Katowice

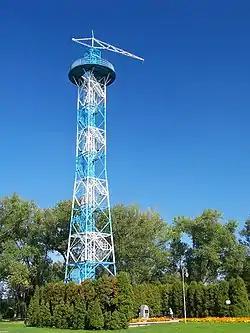
Parachute Tower, one of the symbols of the Polish Defense of Katowice

Under the Treaty of Versailles after World War I, the Upper Silesia plebiscite was organised by the League of Nations. Though Kattowitz proper voted 22,774 to remain in Germany and 3,900 for Poland, it was attached to Poland as the larger district voted 66,119 for Poland and 52,992 for Germany. Following the Silesian Uprisings of 1918–21 Katowice became part of the Second Polish Republic with some autonomy for the Silesian Parliament as a constituency and the Silesian Voivodeship Council as the executive body. In 1924, the surrounding villages and towns were incorporated into Katowice, and the number of inhabitants increased to over 112,000, since then the number of Poles exceeded the number of Germans – throughout the interwar period, the number of Germans decreased (in 1925 they constituted 12% of the inhabitants of Katowice, and in 1939 only 6%, while Poles constituted 93%). At the end of the interwar period, the number of inhabitants exceeded 134,000.